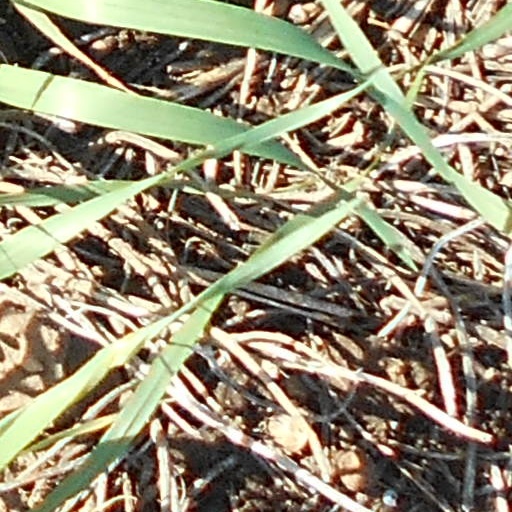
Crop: wheat